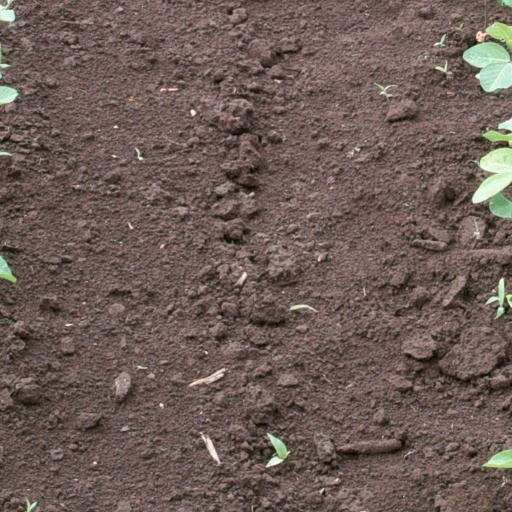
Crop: soybean